Non-vegetarian food in India

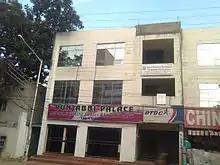
A restaurant name plate mentioning 'Veg & Non Veg', Andhra Pradesh, India

Data on women show that Kerala (93%), Goa (86%) and Assam (80%) have the highest weekly consumers of fish, chicken or meat while Punjab (4%), Rajasthan (6%) and Haryana (8%) rank the lowest.